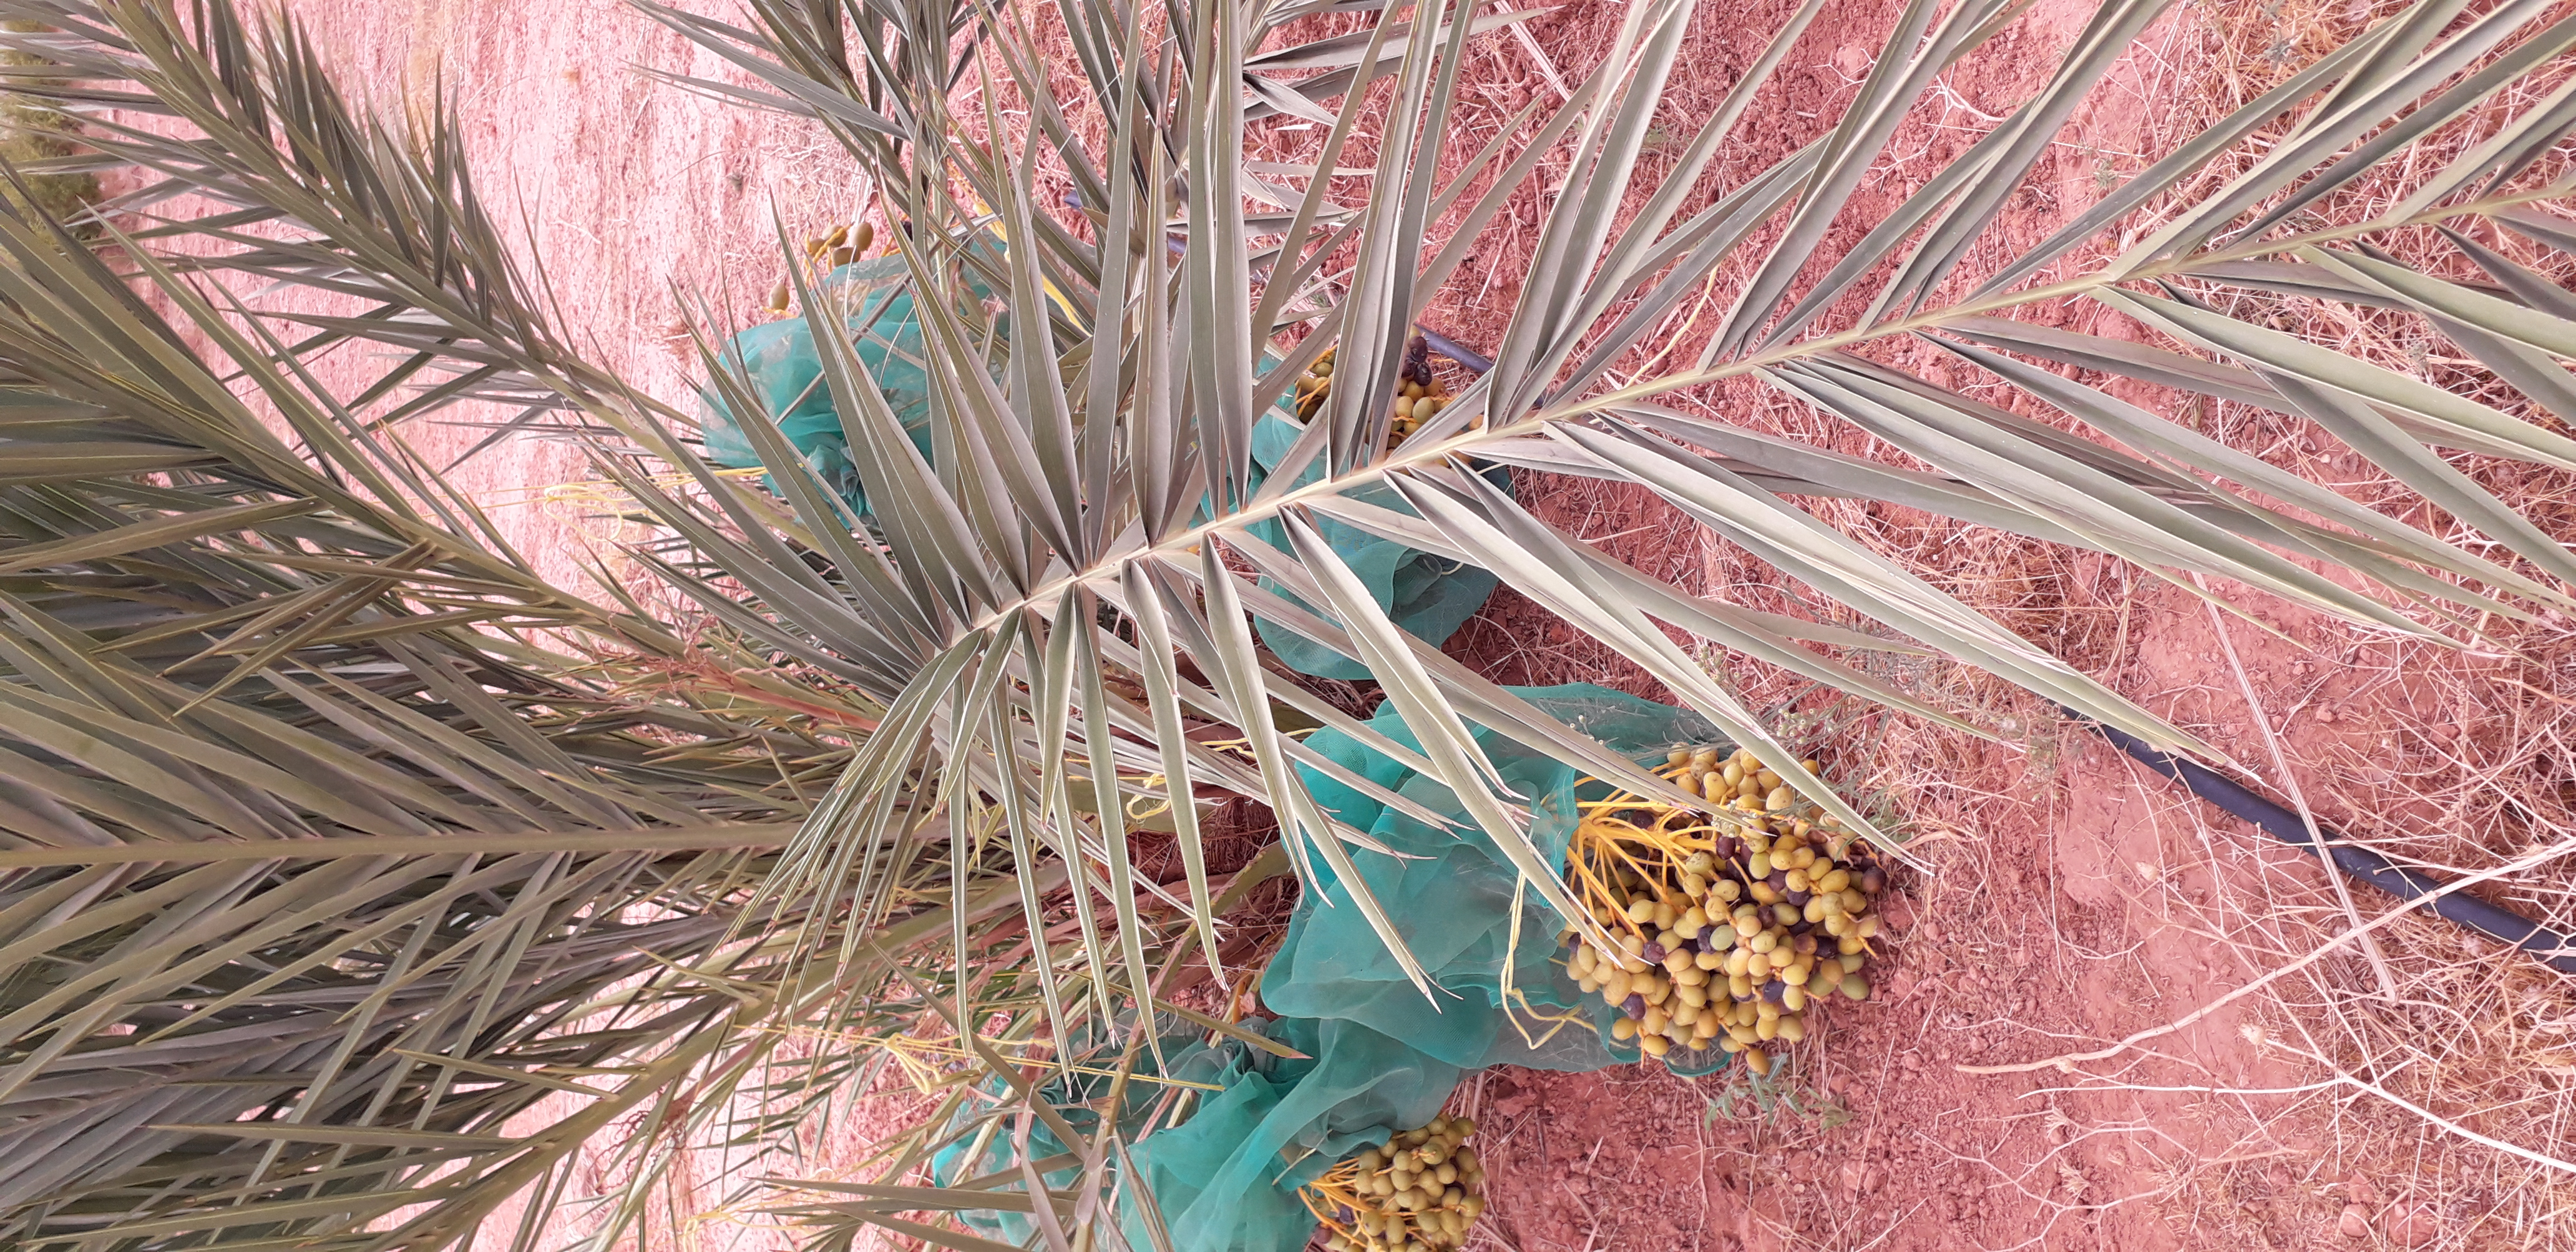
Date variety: kholt